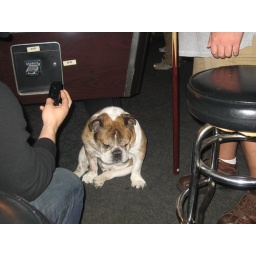
Somebody's dog in the bar